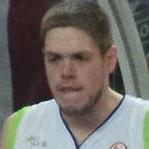
Age: 25